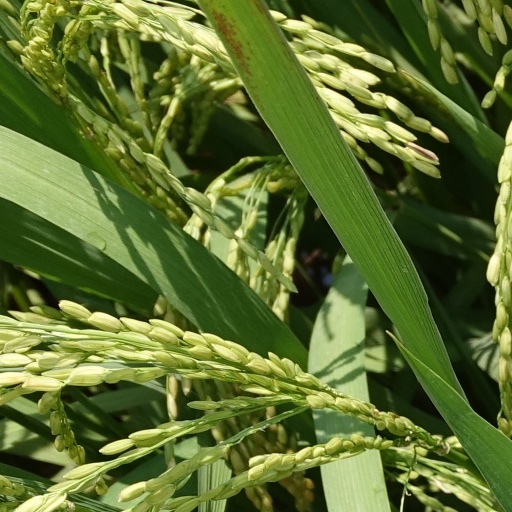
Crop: rice